Séamus Coleman

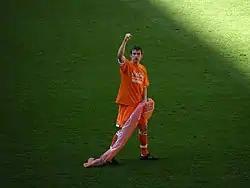
Coleman celebrating promotion with Blackpool in 2010

On 19 March 2010, Coleman joined Championship club Blackpool on loan, initially for one month as a replacement for the injured Neal Eardley. He made his debut the next day, in a 2–2 draw at home to Crystal Palace. He scored his first goal for the "Tangerines" in a 4–2 win at Scunthorpe United on 2 April. Later that month, Coleman's loan was extended until the end of the season, while on 19 May he agreed a new four-year contract with Everton. He played in Blackpool's play–off final at Wembley Stadium, which they won 3–2 against Cardiff City.